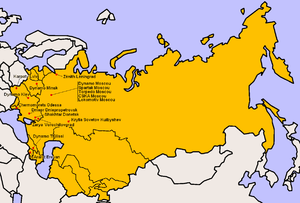
Clubs participants à la Division Supérieure 1976.
La saison 1976 de Vyschaïa Liga est à la fois la 38ᵉ et 39ᵉ édition du Championnat d'URSS de football, en effet cette année-là, la fédération russe décide de jouer le championnat à la Sud-Américaine avec un champion sacré à la fin des matchs aller et un autre champion à la fin des matchs retour en ayant remis les compteurs à zéro.